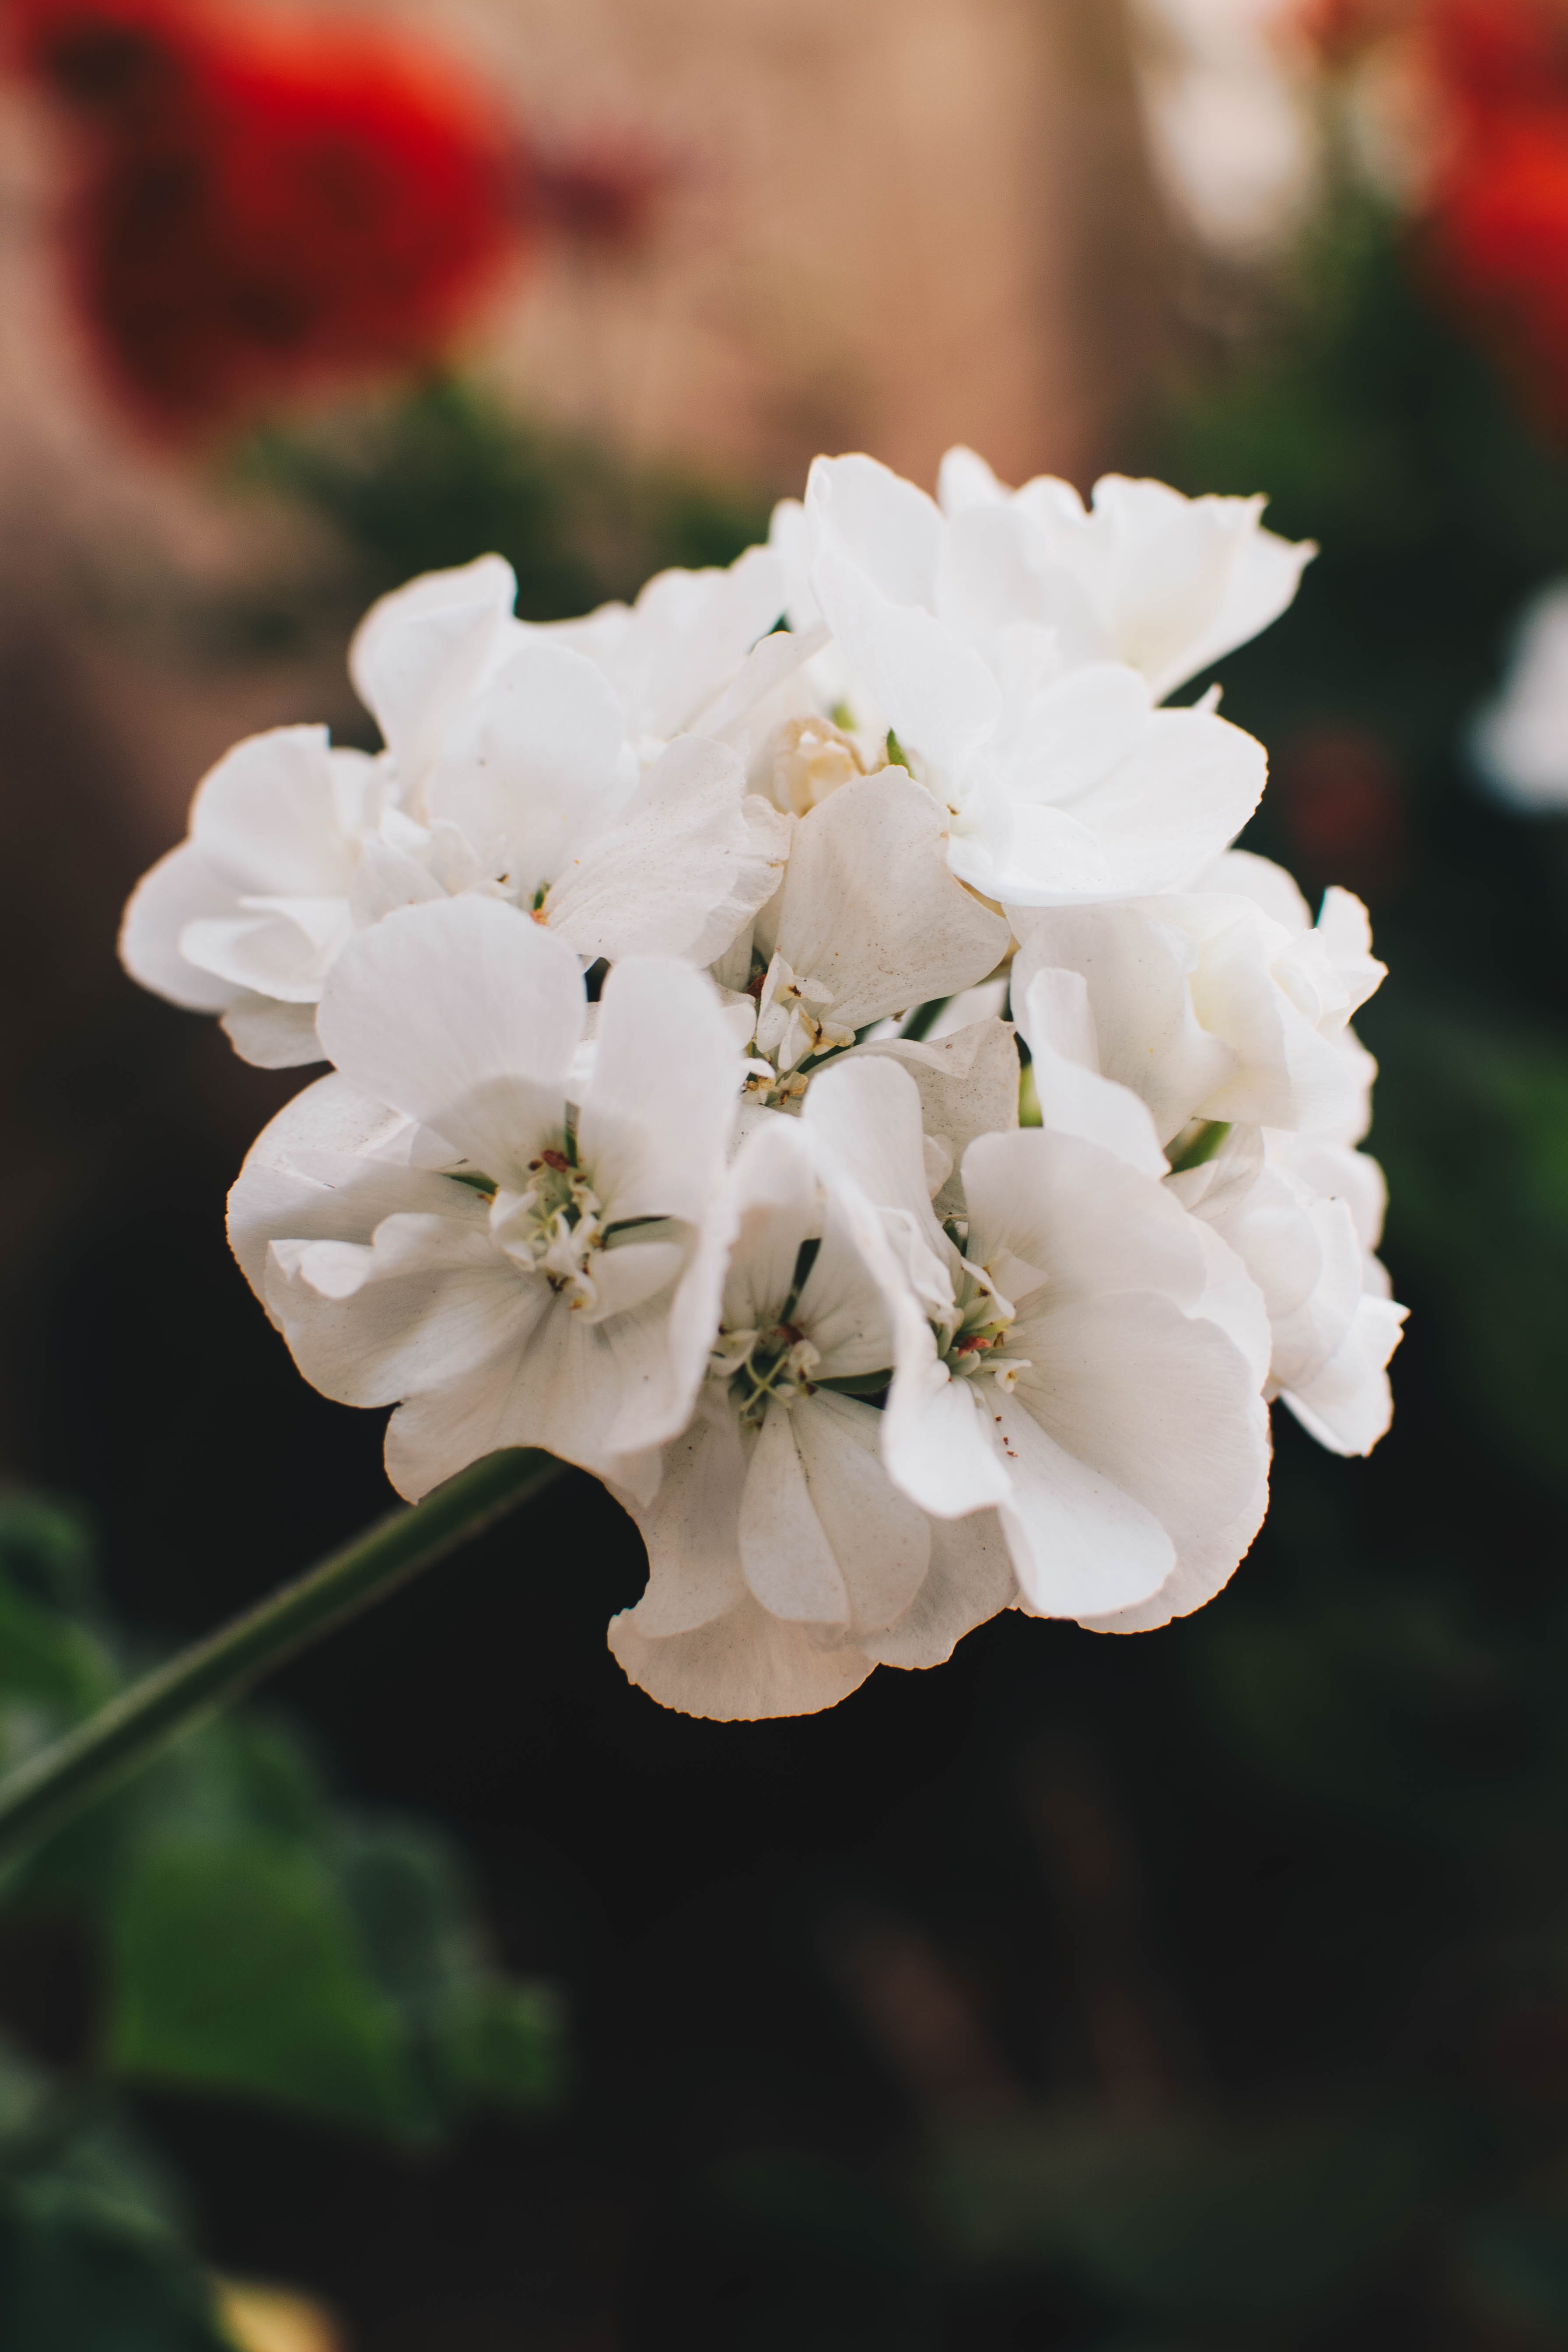
flower, white, pink, blossom, spring, flora, petal, flowering plant, plant, branch, wildflower, cherry blossom, plant stem, hydrangea, macro photography, viburnum